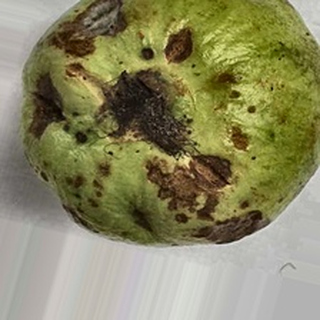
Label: guava_anthracnose